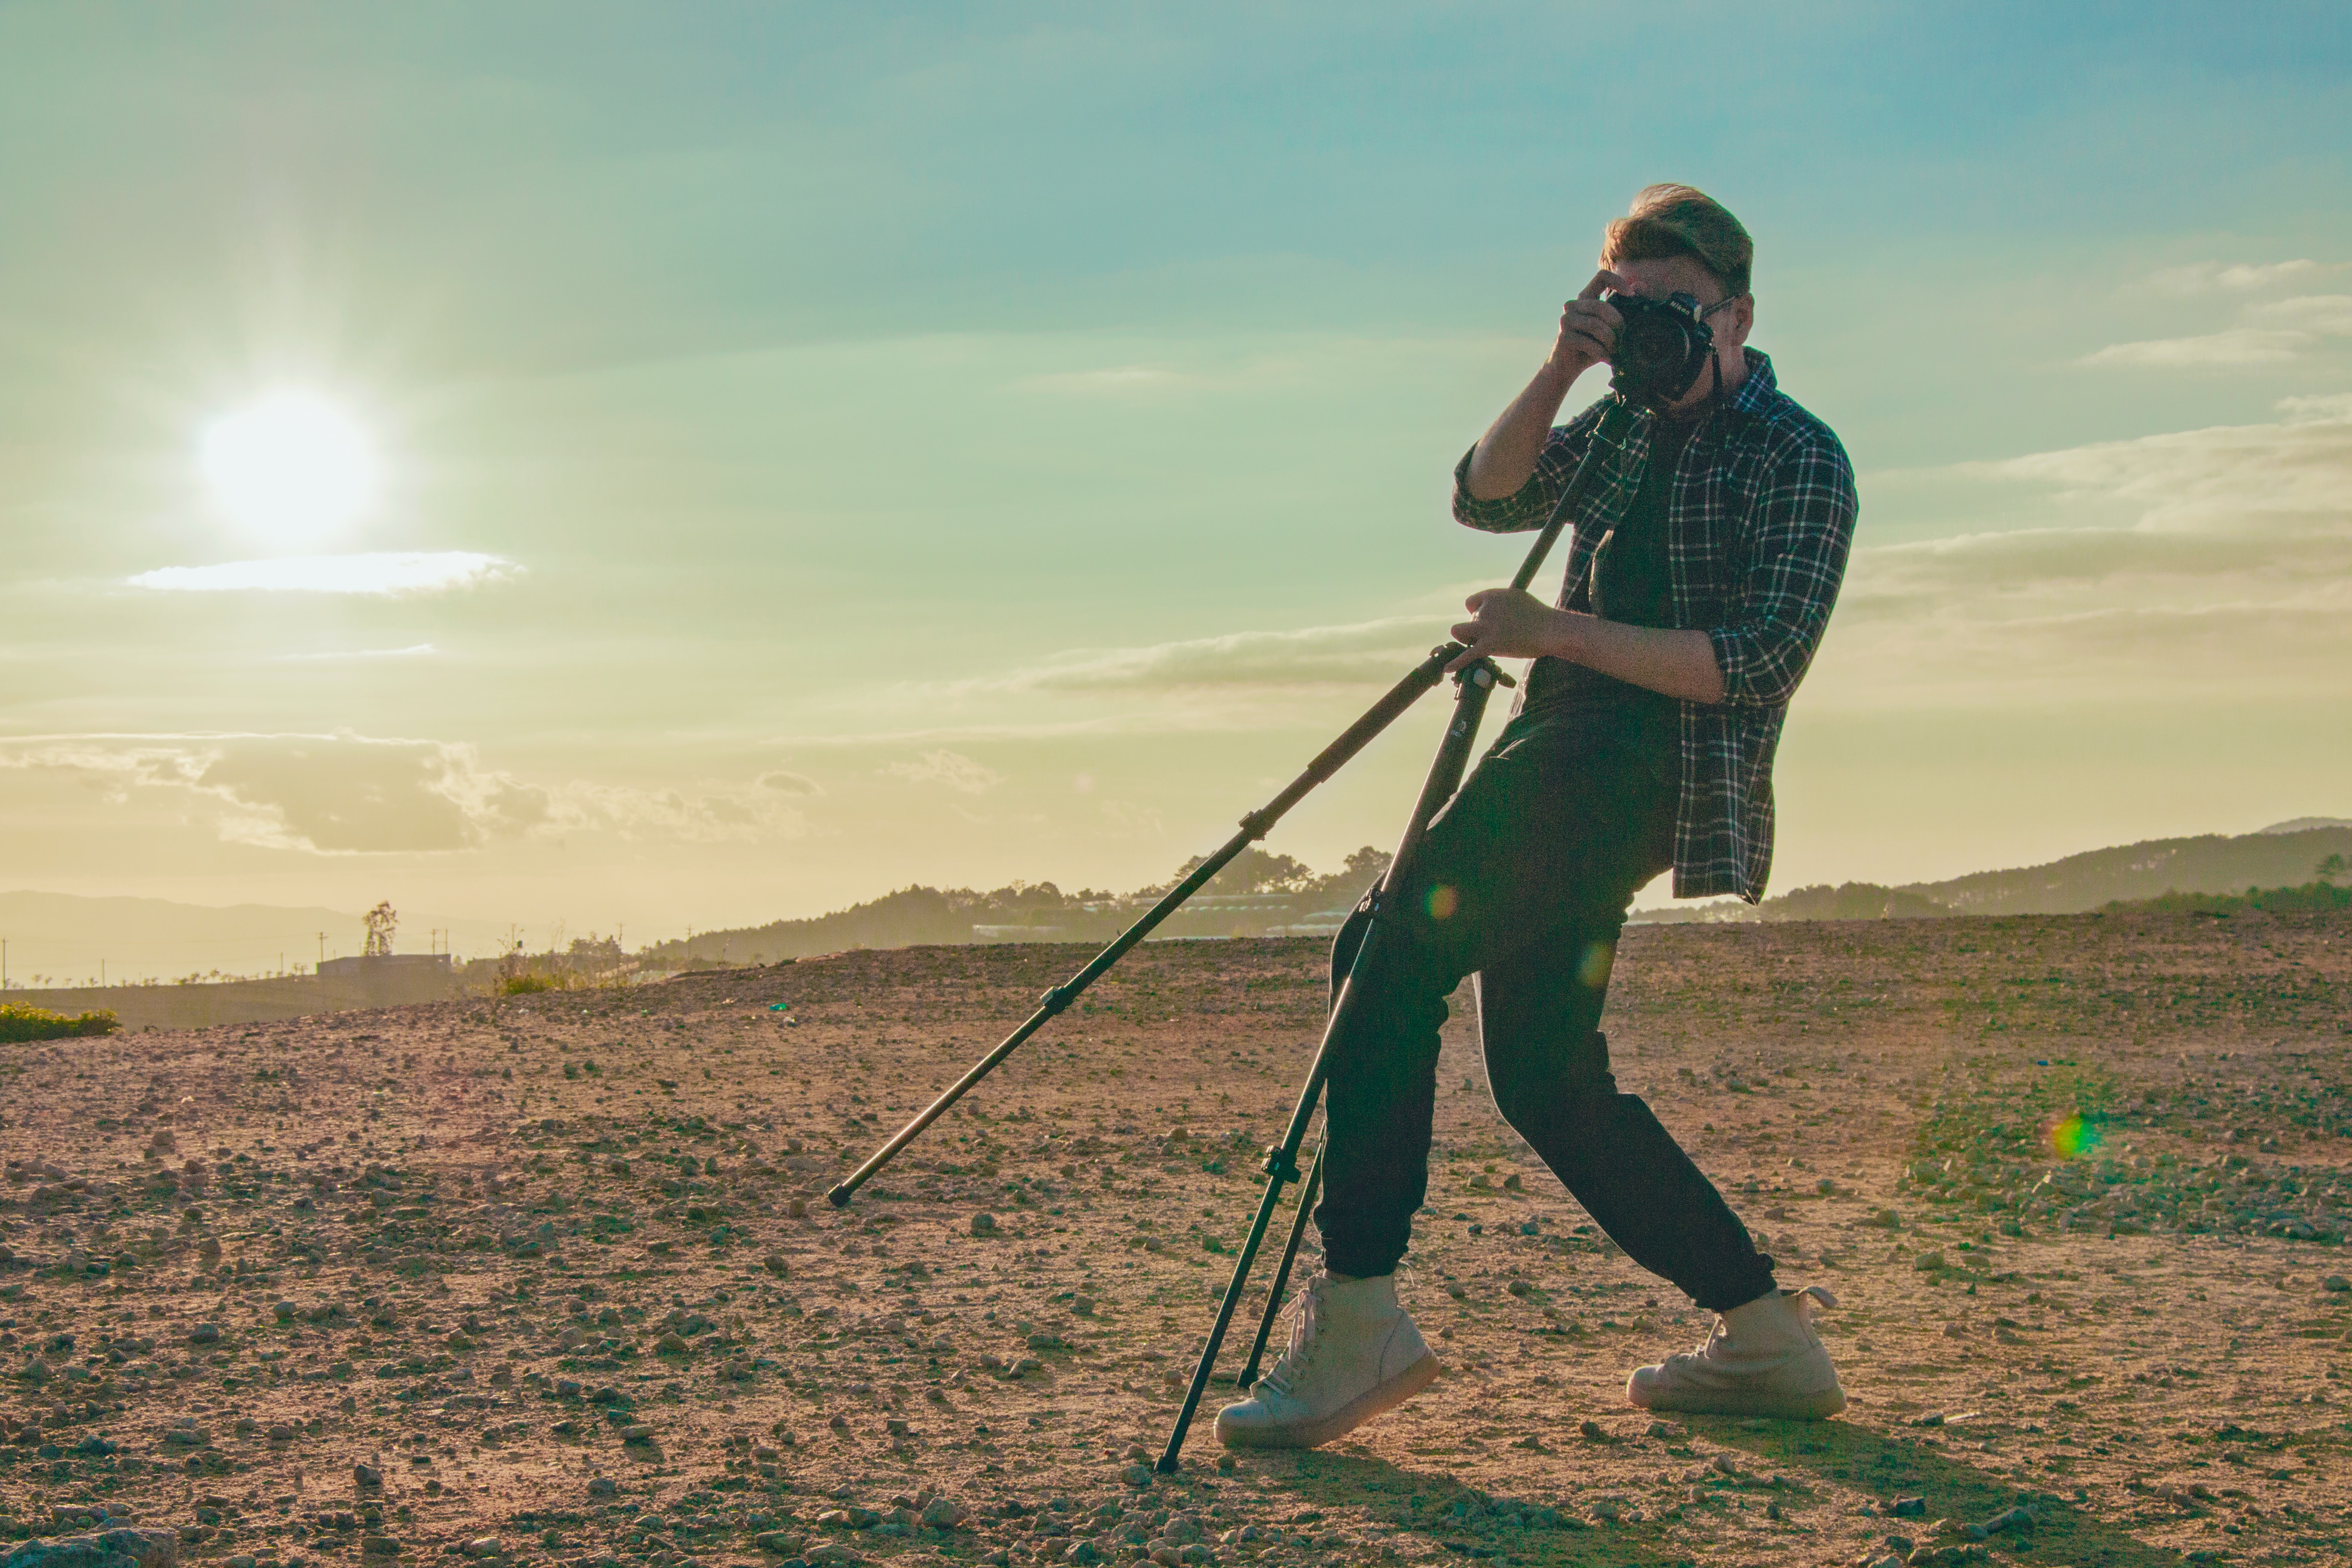
People in nature, grassland, grass, photography, stock photography, tripod, cloud, recreation, hill, plain